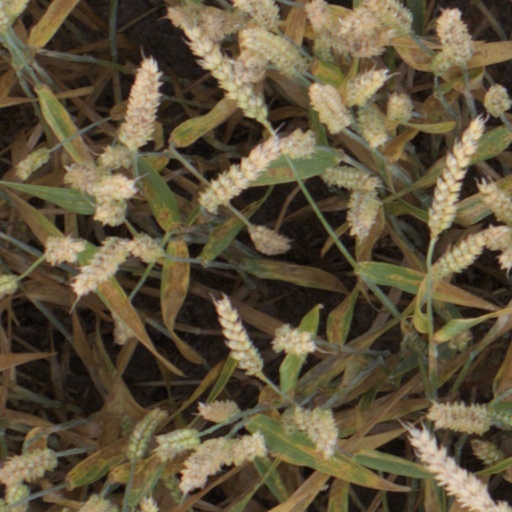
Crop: wheat